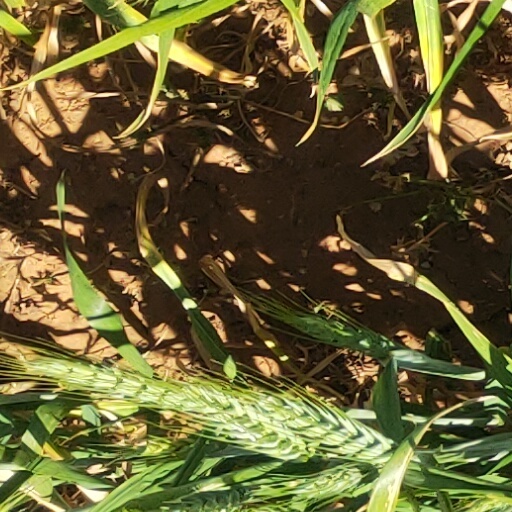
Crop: wheat